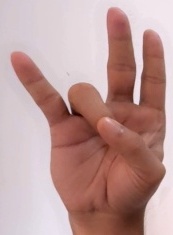
ASL sign: 7